Khanjar

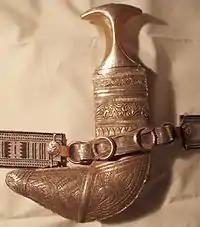
An Omani "khanjar", 1924

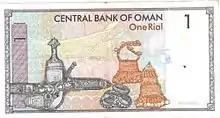
The "khanjar" is depicted on the reverse of the Omani one rial note.

A khanjar is a traditional dagger originating from the Sultanate of Oman, although it has since spread to the rest of the Middle East, South Asia and the Balkans. Worn by men for ceremonial occasions, it is a short curved blade shaped like the letter "J" and resembles a hook.